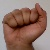
The image shows a hand gesture representing the letter 'A' in Indian Sign Language.